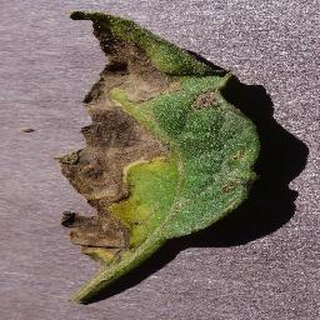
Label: tomato_early_blight